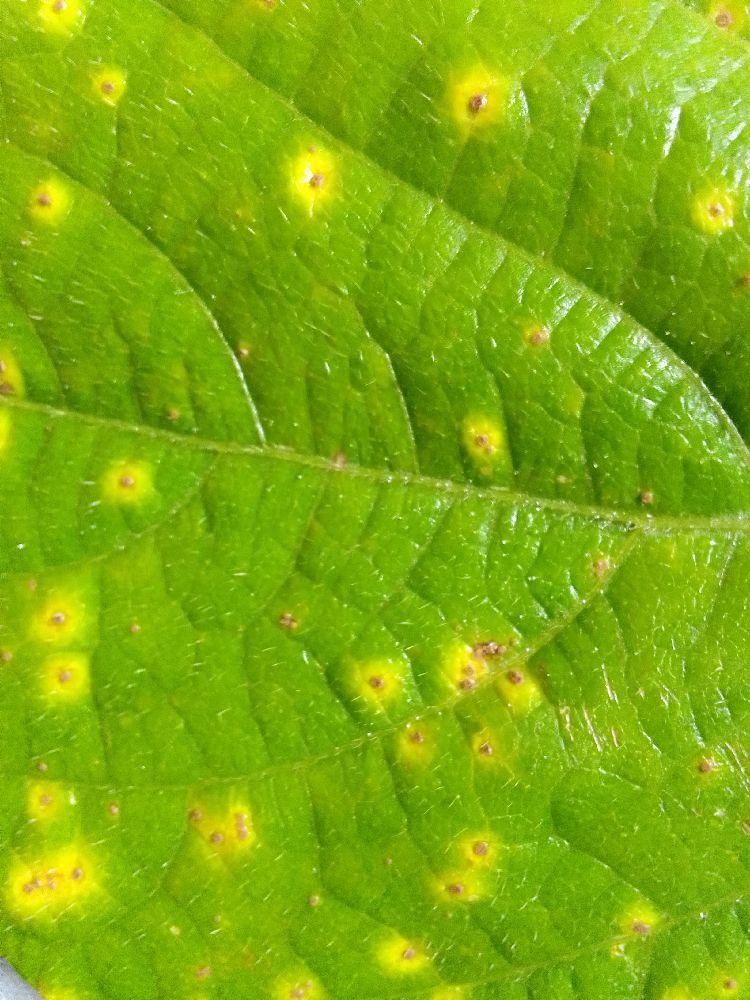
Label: rust